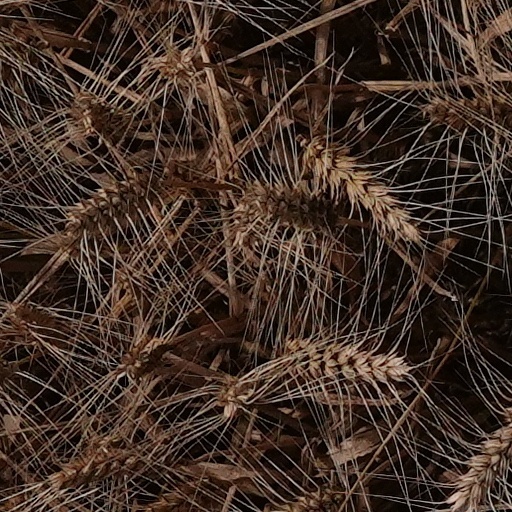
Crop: wheat